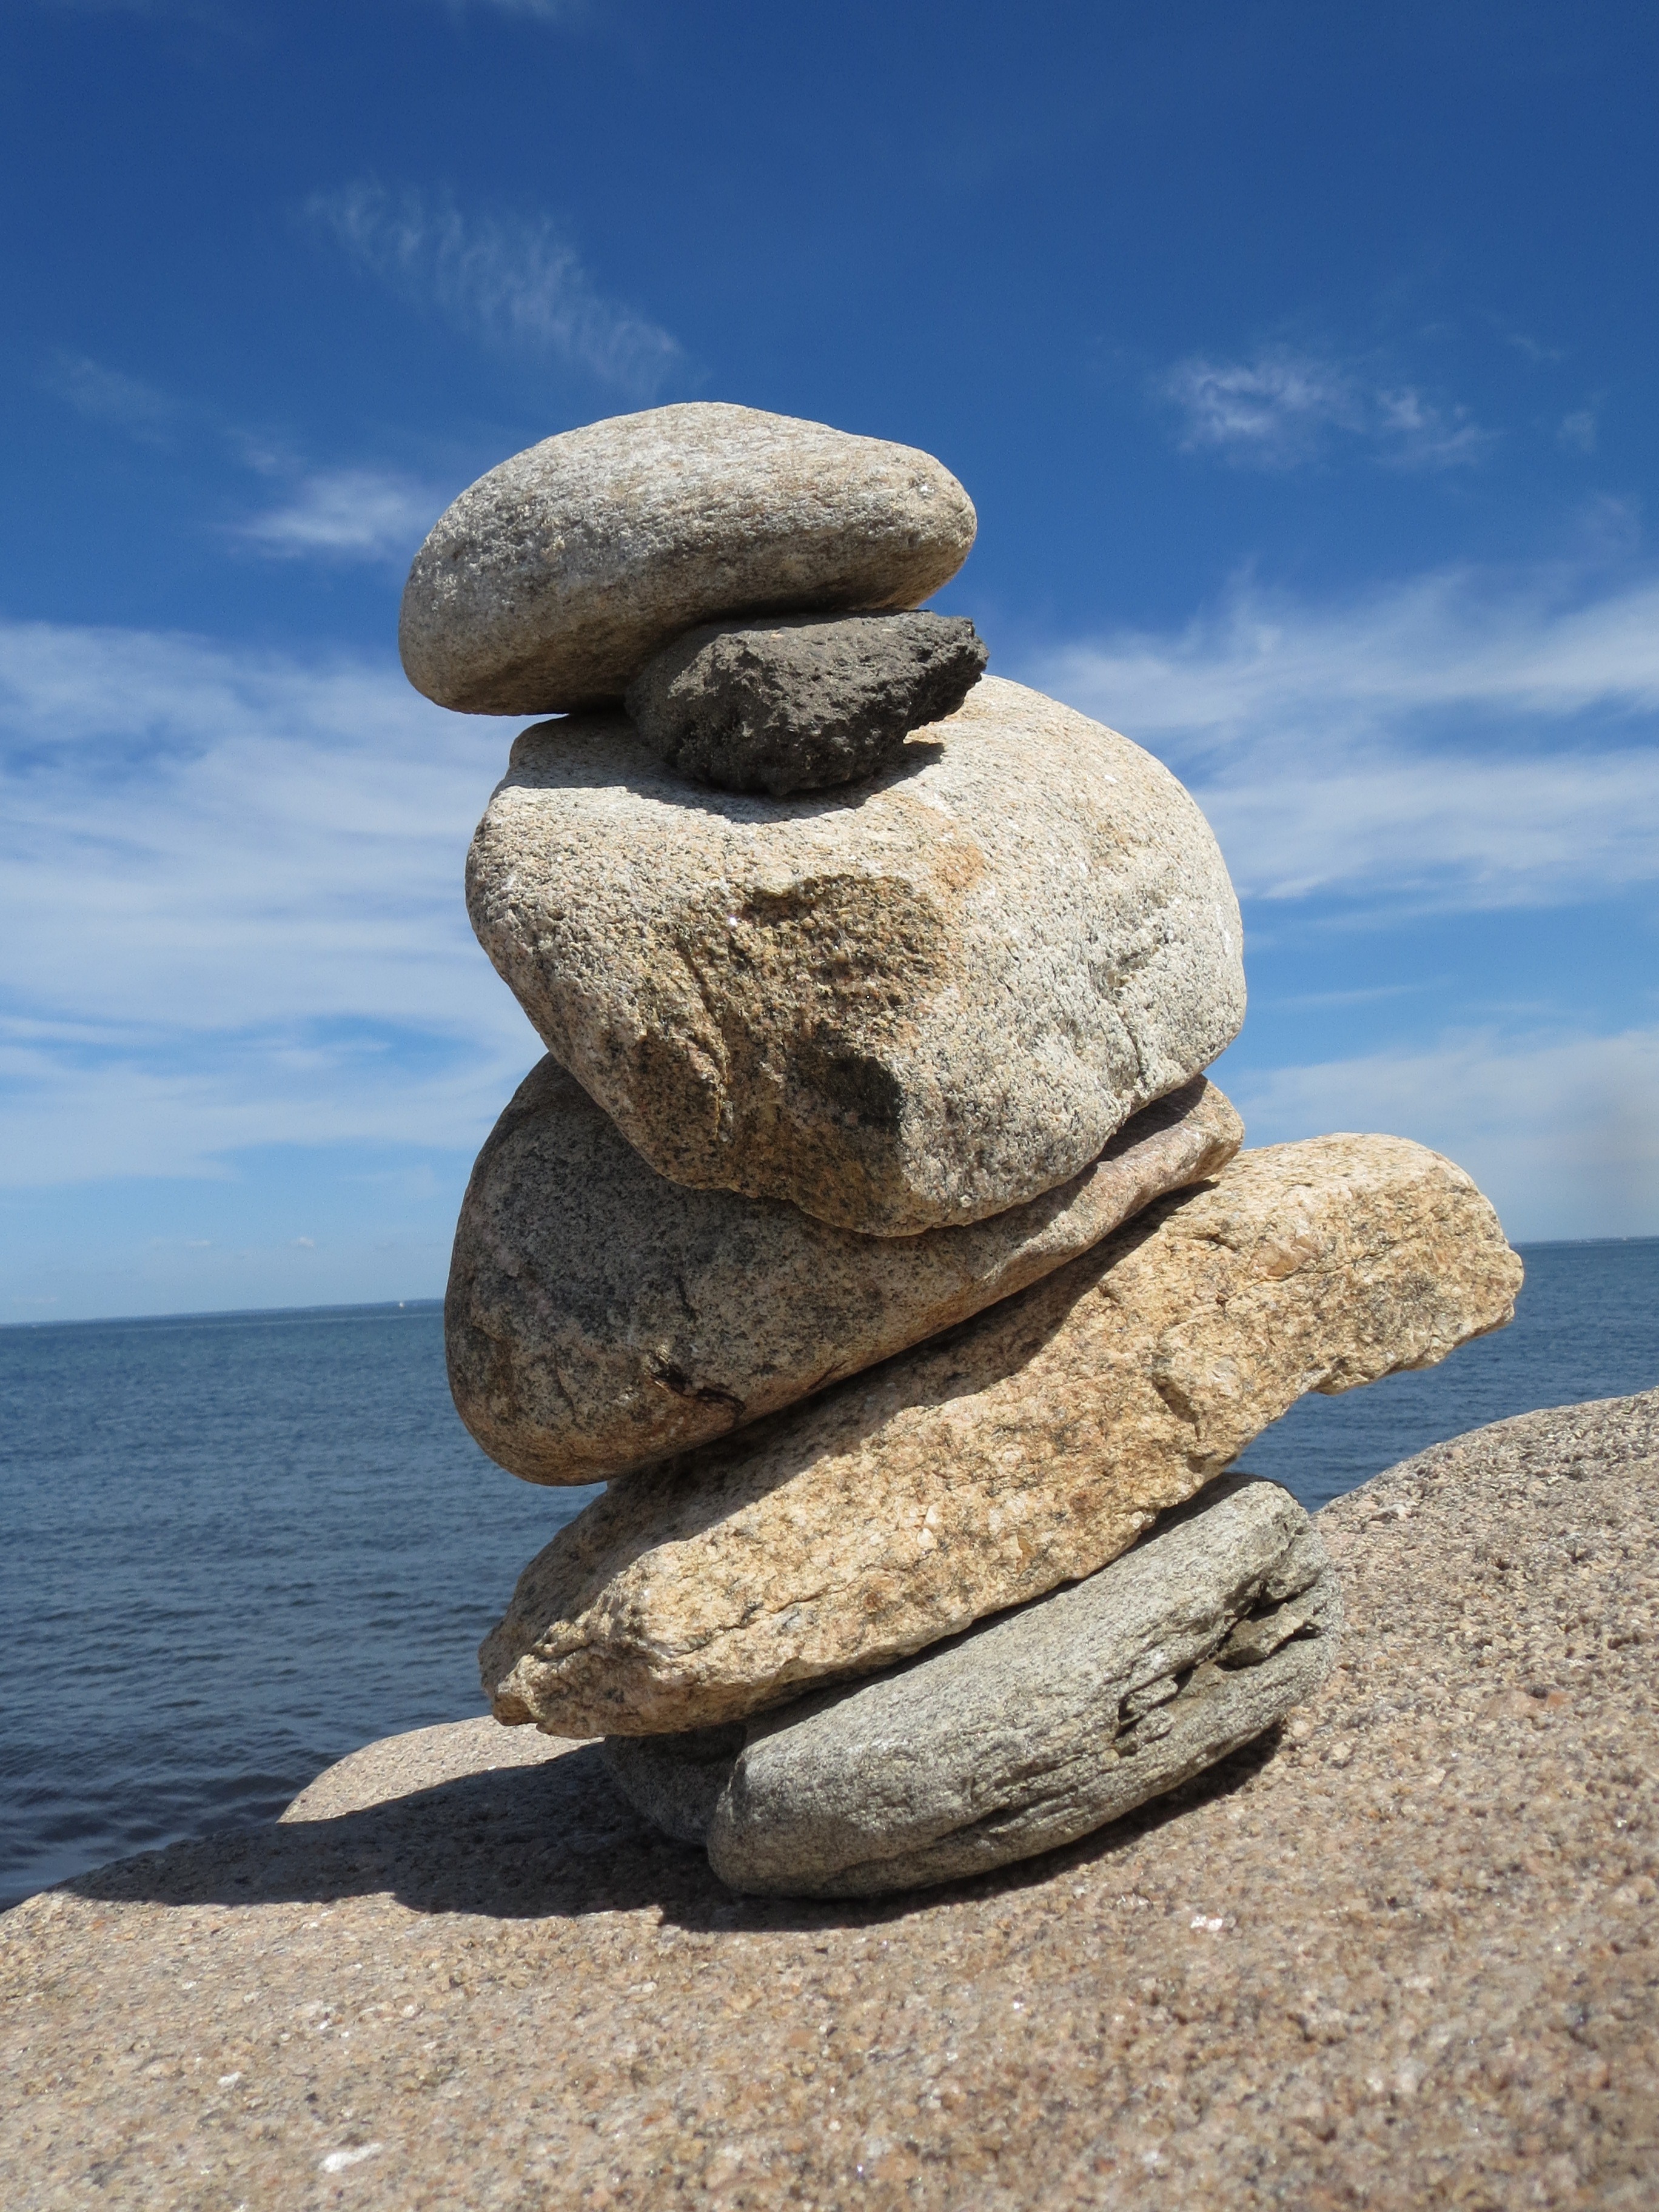
beach, landscape, sea, coast, nature, sand, rock, ocean, sky, shore, monument, summer, statue, balance, blue, material, rocks, sculpture, geology, boulder